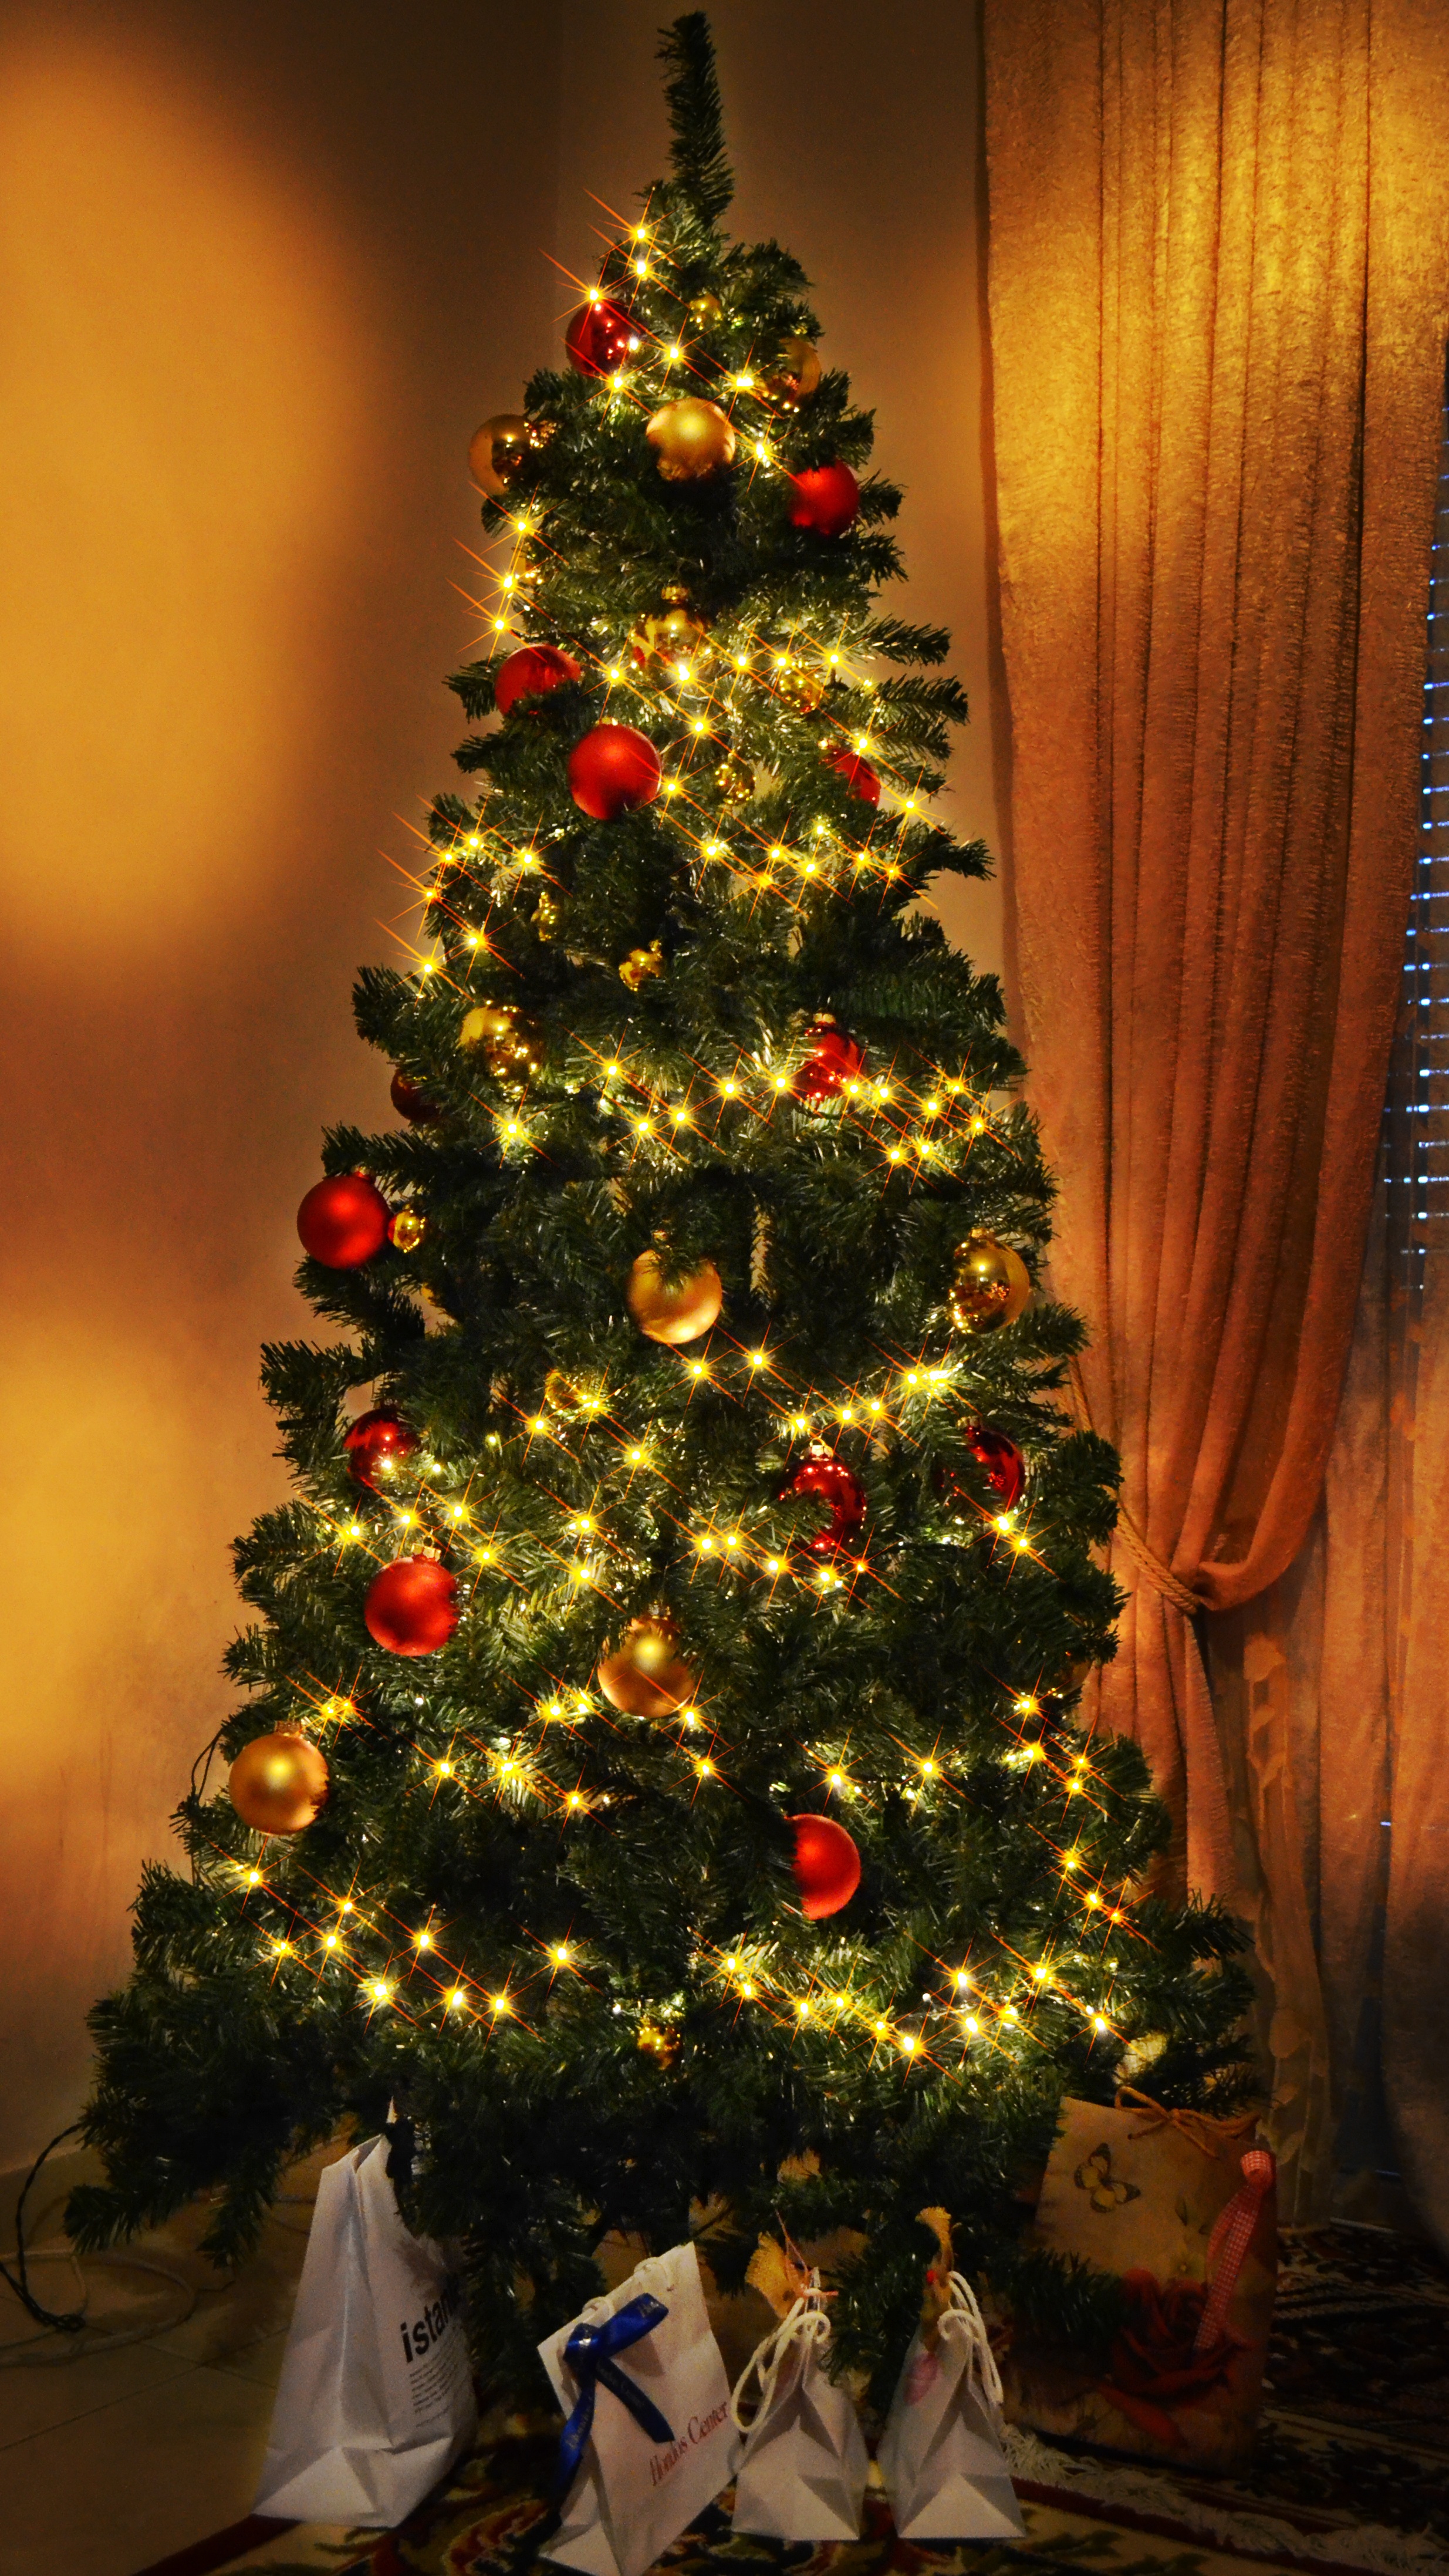
tree, plant, warm, love, red, holiday, christmas, christmas tree, christmas decoration, lights, gold, holidays, christmas lights, woody plant, family time, golden lights